Rick Ware Racing

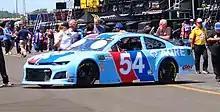
Garrett Smithley's No. 54 at Darlington Raceway in 2019

In 2005, the organization made attempts with Larry Gunselman, José Luis Ramírez and Derrike Cope.